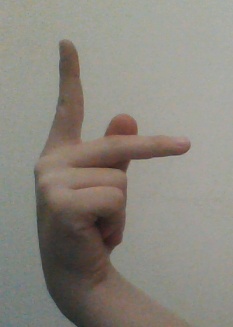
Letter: dha